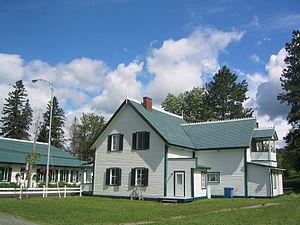
Maison québécoise typique à Causapscal (Gaspésie)
Une maison est un bâtiment d'habitation, souvent de taille moyenne destiné au logement d'une famille, ou encore plus imposante divisée en plusieurs résidences ou appartements. Une maison est, en droit civil français, un immeuble, mot qui désigne aussi couramment un édifice de plusieurs étages divisé en plusieurs appartements occupés par diverses familles. On parle alors d'immeuble collectif.